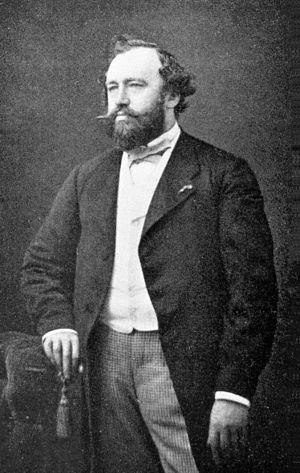
Dinant [dinɑ̃] est une ville francophone de Belgique située en Région wallonne et en Ardenne belge, chef-lieu d'arrondissement en province de Namur.
27 février : création de la symphonie nᵒ 8 de Beethoven.
Antoine-Joseph Sax, mieux connu sous le nom d'Adolphe Sax, né le 6 novembre 1814 à Dinant, en Belgique, et mort le 7 février 1894 à Paris, est un facteur d'instrument de musique belge, surtout connu pour avoir inventé le saxophone et le saxhorn.